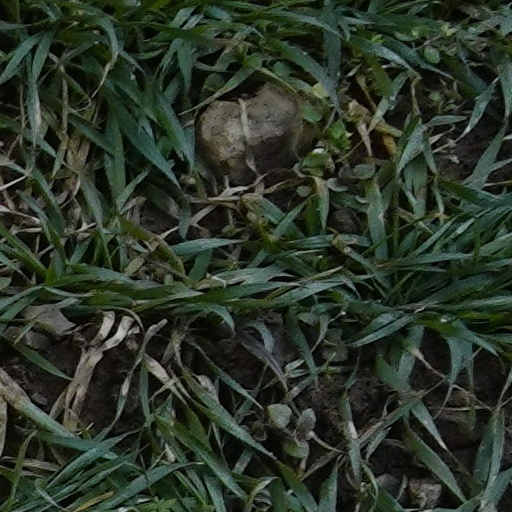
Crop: wheat